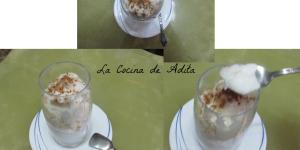
leche merengada light